Catholic resistance to Nazi Germany

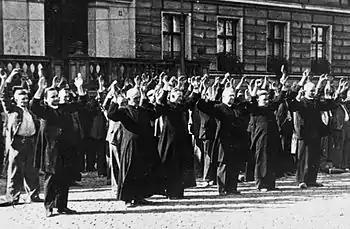
Public execution of Polish priests and civilians in Bydgoszcz's Old Market Square on 9 September 1939. The Polish Home Army was conscious of the link between morale and religious practice and the Catholic religion was integral to much Polish resistance.

When round-ups of foreign Jews in France first commenced, the French Catholic bishops, and the leading representative of French Jewry alike, took little action. The largely conservative French hierarchy was initially broadly sympathetic to the Vichy Government. A meeting of the Cardinals and Bishops of 21 July 1942, resulted in a letter to Marshall Petain calling for better treatment of internees. But when the authorities began to round-up French Jews, attitudes changed. And when the Nazis pressured the Vichy Regime to reclassify French Jews as "foreigners", the bishops declared their opposition.